Frank Mincevich

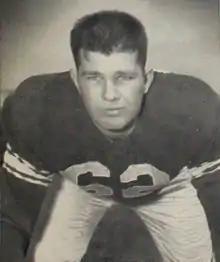
Mincevich from 1953 "Garnet and Black"

Frank Mincevich (born c. 1934) was an American football player. Mincevich attended the University of South Carolina and played college football at the guard position for the South Carolina Gamecocks football team from 1952 to 1954. He was selected by the Football Writers Association of America as a first-team player on its 1954 College Football All-America Team. He was also a first-team player on the 1953 and 1954 All-Atlantic Coast Conference football teams. He was selected by the San Francisco 49ers in the fifth round (59th overall pick) of the 1954 NFL draft. He was cut by the 49ers in September 1955. He joined the Hamilton Tiger Cats but was cut in August 1956. He also signed with the New York Titans in 1960. In 2015, he was rated at No. 35 by "The State" on its list of the top 50 Gamecocks football player of all time.